Boys' Night Out (film)

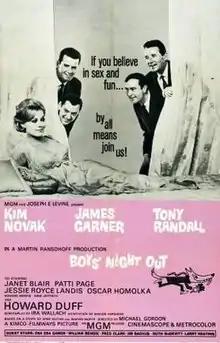
Theatrical release poster

Boys' Night Out is a 1962 American romantic comedy film starring Kim Novak, James Garner, and Tony Randall, and featuring Howard Duff, Janet Blair, Howard Morris, Patti Page, Anne Jeffreys, Jessie Royce Landis and Oscar Homolka. The picture was directed by Michael Gordon and was written by Ira Wallach based on a story by Arne Sultan and Marvin Worth.